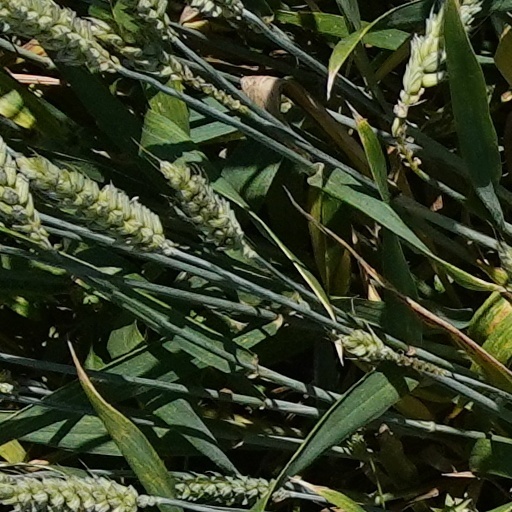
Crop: wheat